United Nations Security Council Resolution 847

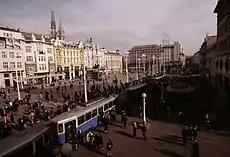
Croatian capital Zagreb

United Nations Security Council resolution 847, adopted unanimously on 30 June 1993, after reaffirming Resolution 743 (1992) and subsequent resolutions relating to the United Nations Protection Force (UNPROFOR), the council condemned military attacks in Croatia and Bosnia and Herzegovina and extended the mandate of UNPROFOR until 30 September 1993.